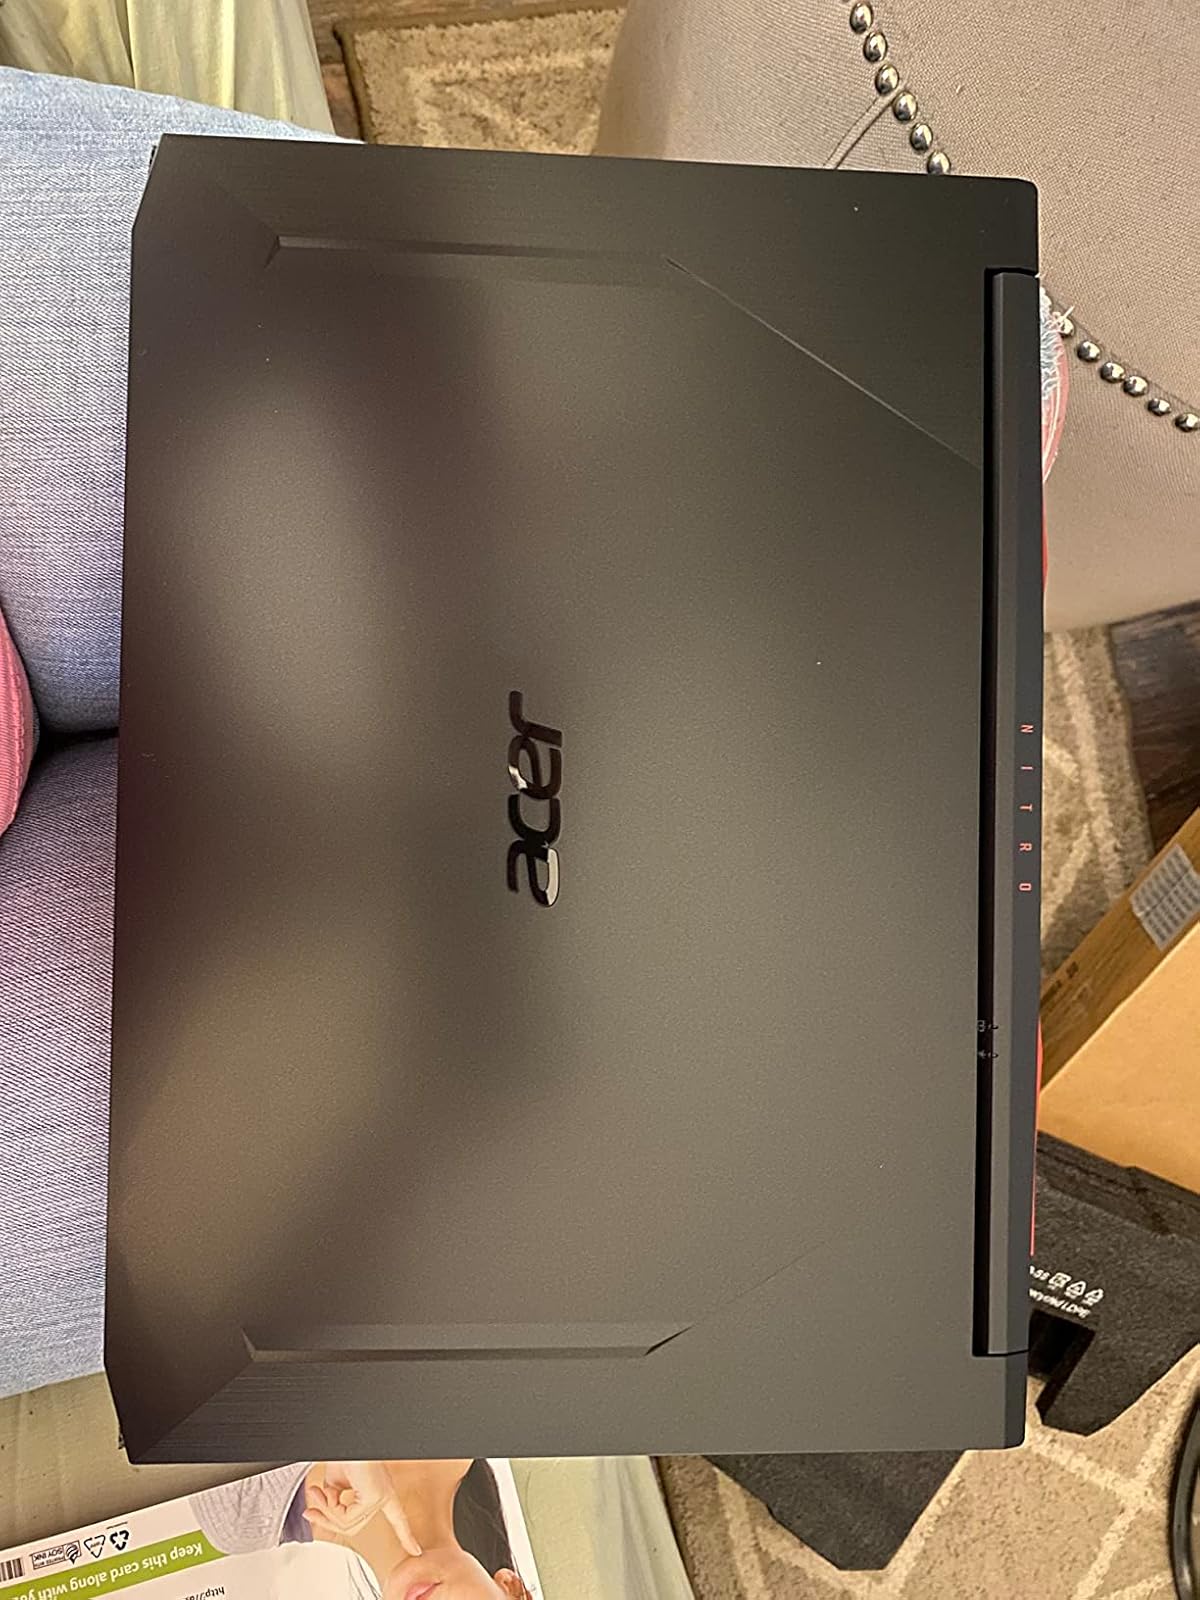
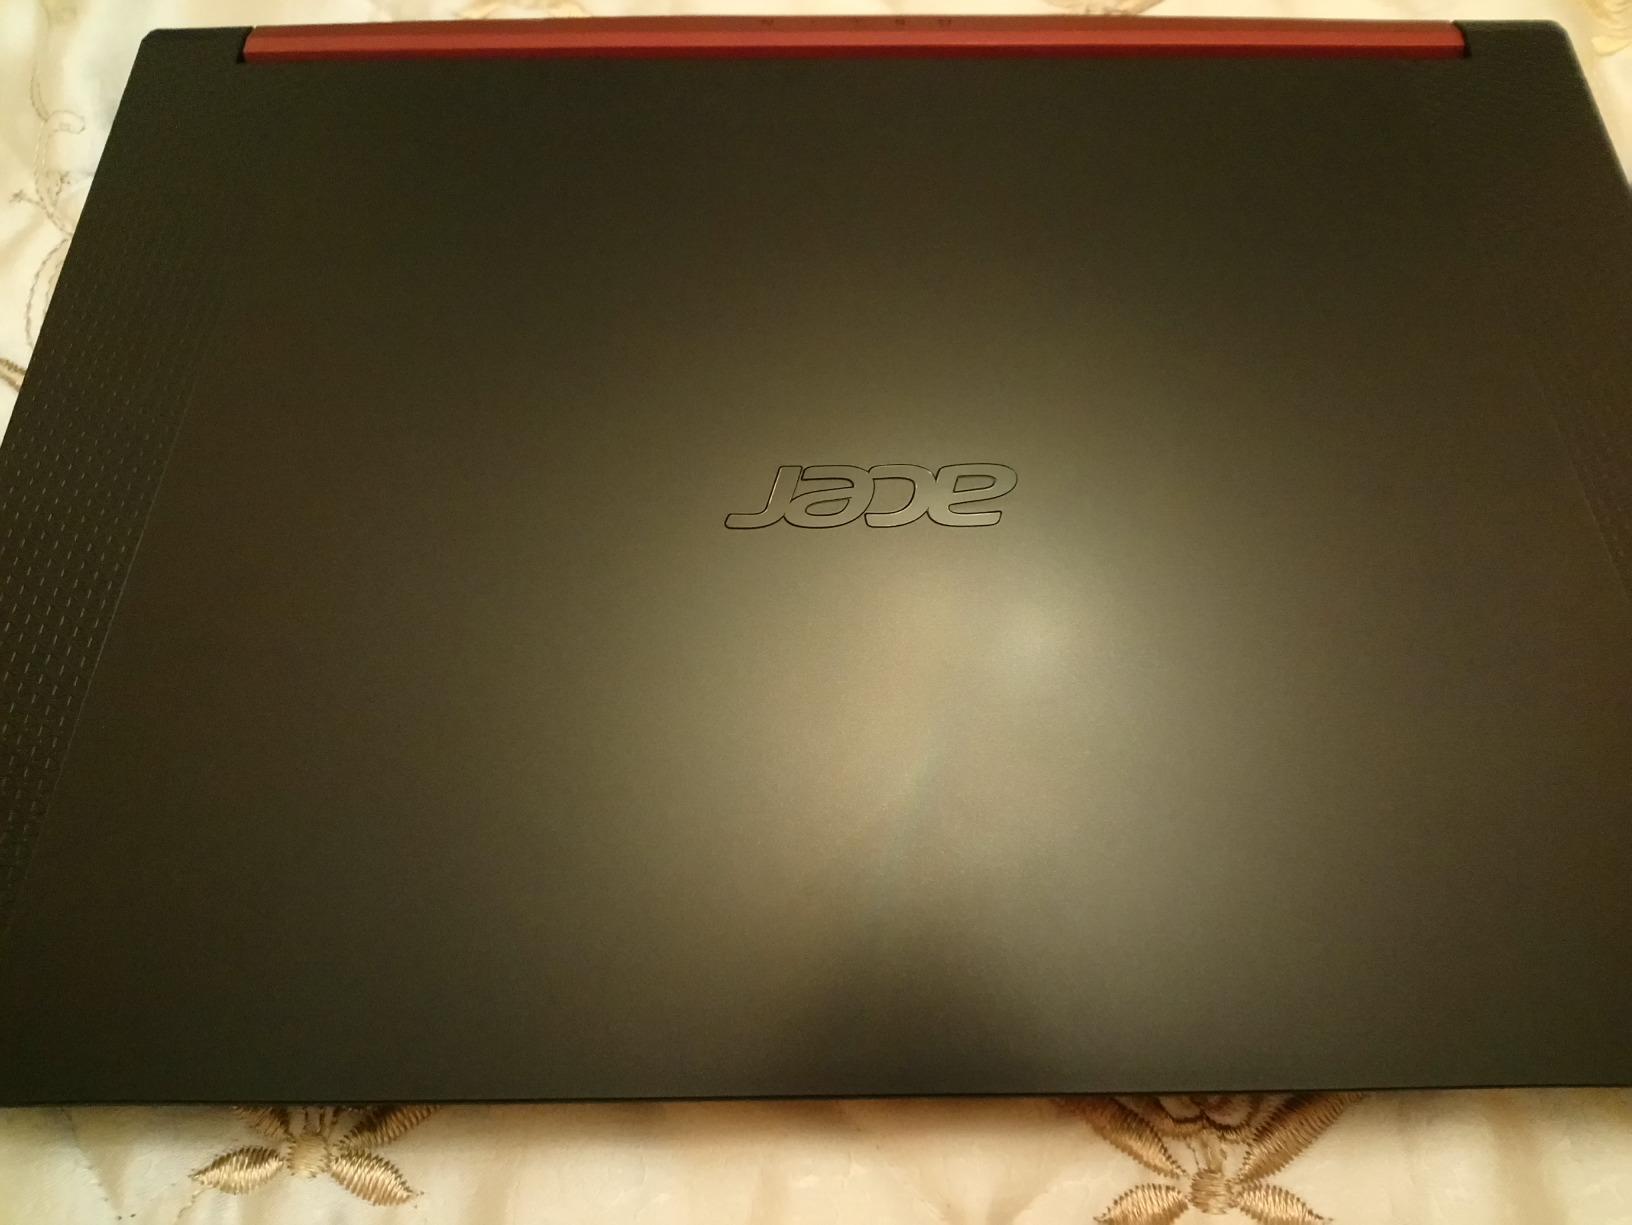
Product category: laptop
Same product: no